Upper Canada College

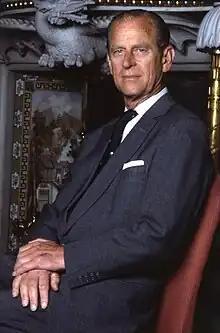
Prince Philip, Duke of Edinburgh, UCC's visitor from 1955 until his death in 2021

Upper Canada College has a waterfront site that is located beside Lake Ontario at Toronto's Outer Harbour Marina. Occupied by the Don Lindsay Boathouse, the site primarily serves UCC's rowing team, which trains out of the facility during the spring and fall seasons. When not in use by the school's rowing program, the facility becomes a community rowing centre, hosting UCC's summer camps and Horizon program.